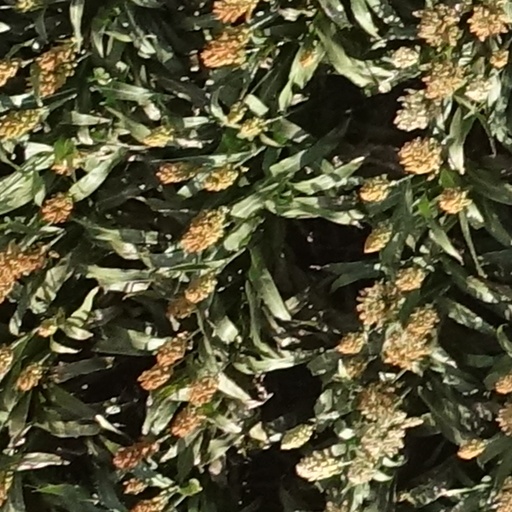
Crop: sorghum